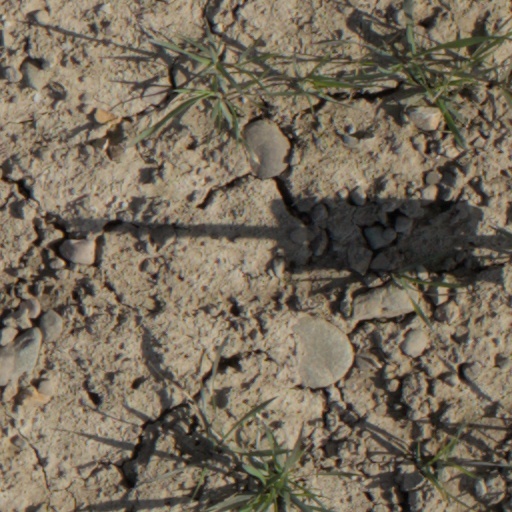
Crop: wheat